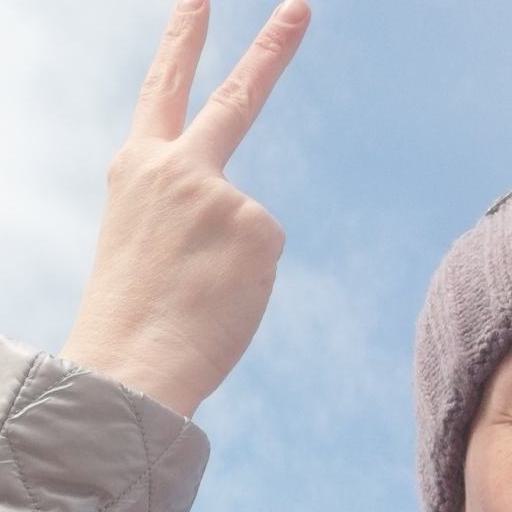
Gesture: peace_inverted